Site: brandenburg
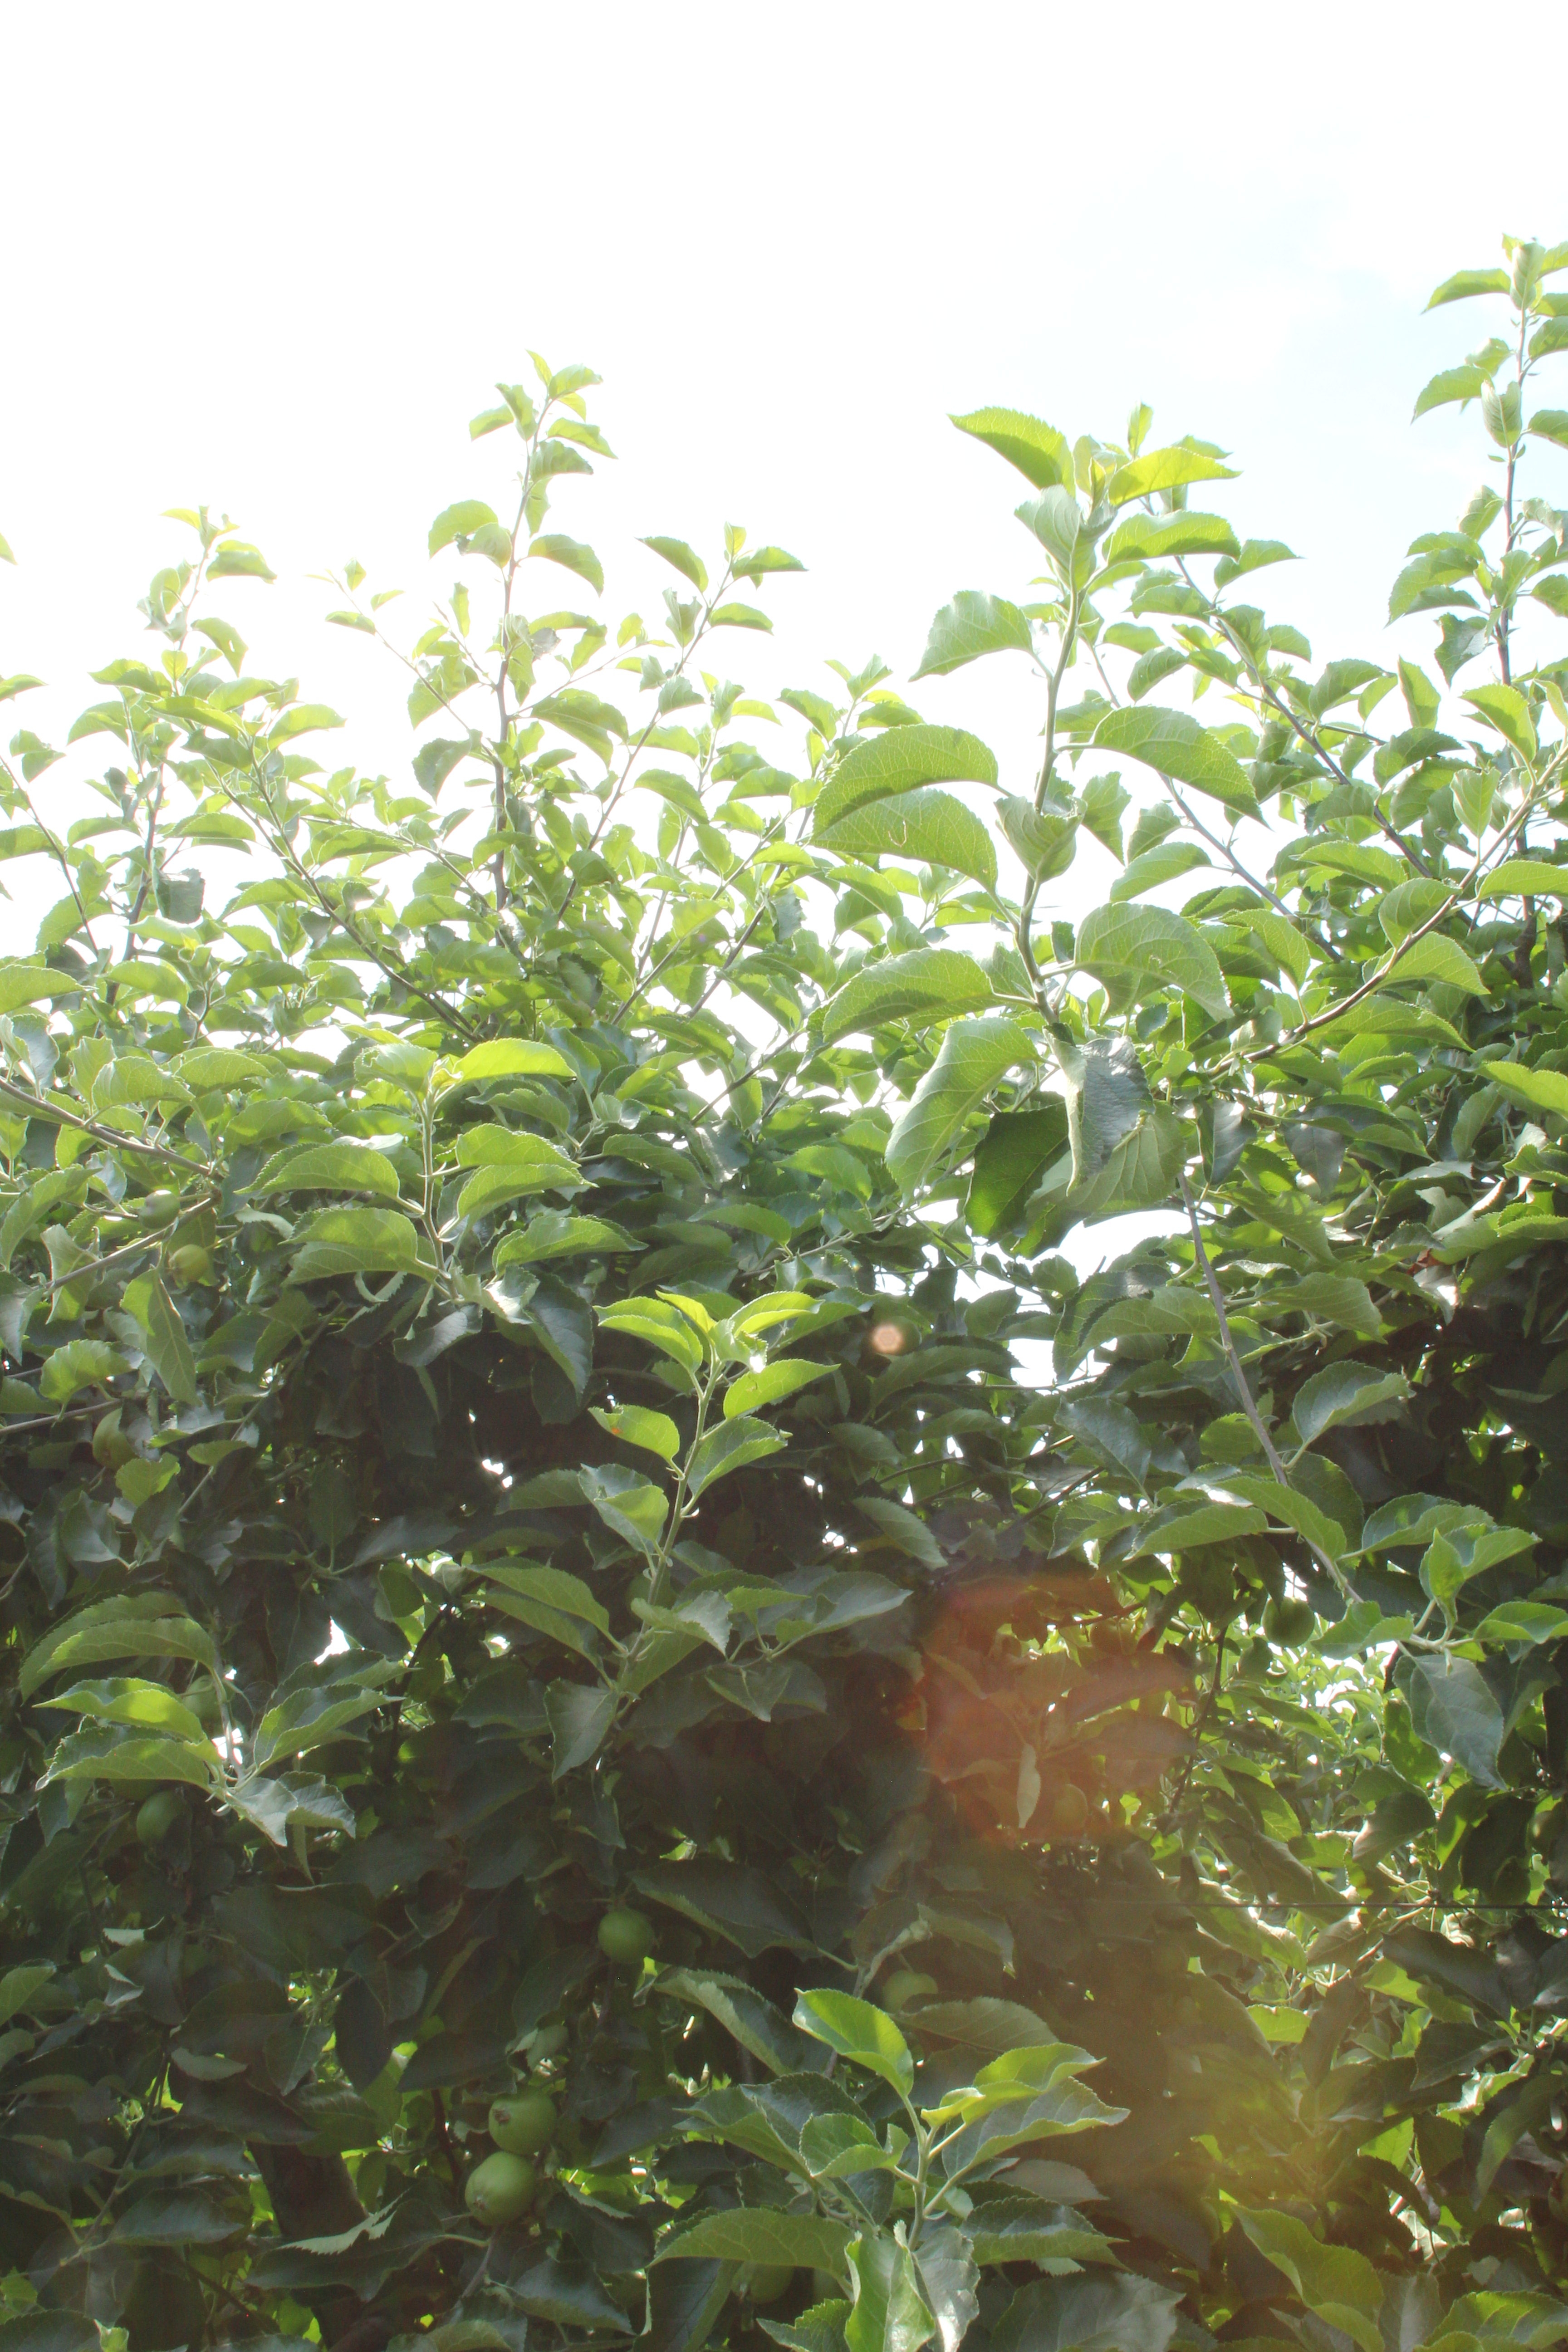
Growth stage (BBCH 74): Development of fruit